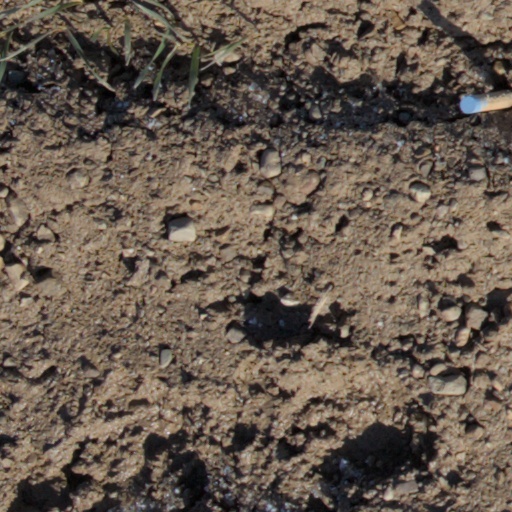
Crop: wheat